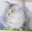
Label: cat